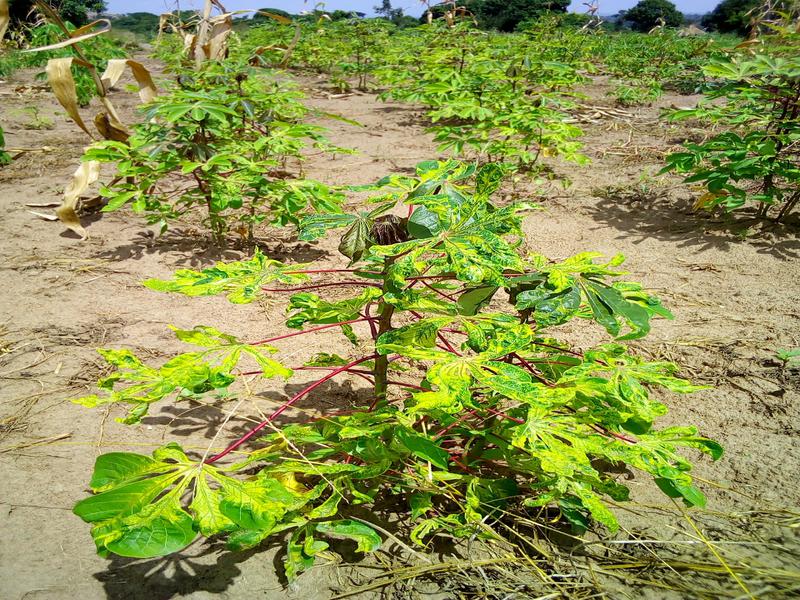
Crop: cassava
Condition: mosaic_disease